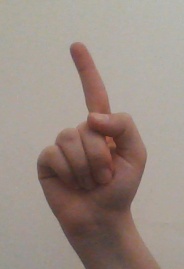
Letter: bb